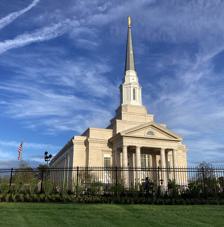
Building: Richmond Virginia Temple
Country: United States of America
Year built: 2023
177th LDS temple in Richmond, Virginia Richmond Virginia Temple Number 177 Dedication 7 May 2023, by Dallin H. Oaks Site 12 acres (4.9 ha) Floor area 39,202 sq ft (3,642.0 m 2 ) Height 164 ft (50 m) Official website • News & images Church chronology ← San Juan Puerto Rico Temple Richmond Virginia Temple → Helena Montana Temple Additional information Announced 1 April 2018, by Russell M. Nelson Groundbreaking 11 April 2020, by Randall K. Bennett Open house March 25-April 15, 2023 Current president Larry John Willis Designed by Lanny Herron Location Glen Allen , Virginia , United States Geographic coordinates 37°40′22″N 77°32′06″W / 37.6728°N 77.5351°W / 37.6728; -77.5351 Exterior finish Moleanos limestone Temple design Jeffersonian Doric order , single-spire Baptistries 1 Ordinance rooms 4 Sealing rooms 3 ( edit ) The Richmond Virginia Temple is the 177th operating temple of the Church of Jesus Christ of Latter-day Saints , located in Glen Allen , Virginia , a suburb of Richmond . The intent to build the temple was announced on April 1, 2018, by church president Russell M. Nelson during general conference . This is the church's first temple in Virginia. The temple has a large steeple topped with a statue of the angel Moroni , with its design using local and historical American architecture. A groundbreaking ceremony, to signify the beginning of construction, was held on April 11, 2020, conducted by Randall K. Bennett . History The intent to construct the temple was announced by church president Russell M. Nelson on April 1, 2018, concurrently with 6 other temples. At the time, the number of operating and announced temples was 189. On April 11, 2020, a groundbreaking to signify the beginning of construction was held, with Randall K. Bennett, president of the church's North America Northeast Area , presiding. Due to the COVID-19 pandemic , the groundbreaking ceremony was limited to a handful of leaders and was not broadcast to meetinghouses in the temple district as originally planned. Following completion of the temple, an open house was held from March 25-April 15, 2023. Over the course of the open house, approximately 46,500 people toured the temple. The temple was dedicated in two sessions on May 7, 2023 by Dallin H. Oaks . Design and architecture The temple is built in a blend of Georgian , Federal , and Jeffersonian styles with Doric order , with inspiration taken from Monticello , the University of Virginia , the city of Williamsburg , and other locations across the state. Site The temple sits on a 12-acre plot , and the landscaping around the temple is inspired by “the grounds and gardens of historic Williamsburg” and features local varieties of trees, hedges, and flowers. These elements are designed to provide a tranquil setting that enhances the sacred atmosphere of the site. Exterior The exterior includes interlocking diamond circles and the dogwood flower . The temple is 169 ft. 9 in. tall, with a single spire with the angel Moroni, and four columns at the front entrance. Interior The interior features blue, gold, and red on exterior glass, interior furnishings use early American color palettes, and the foyer depicts a 100-year-old art glass piece of Jesus Christ as the Good Shepherd from an old, East Coast Protestant church. The interior designs of the temple, including the foyer, grand staircase, and carpets, accentuate Jeffersonian ideas and Colonial designs. The temple includes a celestial room , a baptistry , four instruction rooms , and three sealing rooms , each arranged for ceremonial use. Symbols The design uses elements representing Latter-day Saint symbolism and the history of Virginia, to provide deeper spiritual meaning to the temple's appearance and function. Symbolism is an important subject to church members and include the celestial room, which “represents the progression toward Heavenly Father’s presence,” Temple presidents The church's temples are directed by a temple president and matron, each serving for a term of three years. The president and matron oversee the administration of temple operations and provide guidance and training for both temple patrons and staff. Since its dedication in 2023, the temple president has been Larry J. Willis, with Sandra M. Willis as matron. Admittance Following the completion of the temple, the church held a public open house from March 25-April 15, 2023 (excluding Sundays). The temple was dedicated by Dallin H. Oaks on May 7, 2023. Like all the church's temples, it is not used for Sunday worship services. To members of the church, temples are regarded as sacred houses of the Lord. Once dedicated, only church members with a current temple recommend can enter for worship. See also LDS Church portal Hartford Detroit Harrison Manhattan Palmyra Cleveland Columbus Kirtland Harrisburg Philadelphia Pittsburgh Richmond Roanoke Winchester Washington D.C. Toronto Montreal class=notpageimage| Temples in the Mid-Atlantic States ( edit ) = Operating = Under construction = Announced = Temporarily Closed = Historical/Efforts Suspended The Church of Jesus Christ of Latter-day Saints in Virginia Comparison of temples of The Church of Jesus Christ of Latter-day Saints List of temples of The Church of Jesus Christ of Latter-day Saints List of temples of The Church of Jesus Christ of Latter-day Saints by geographic region Temple architecture (Latter-day Saints) References